Isaiah Berlin

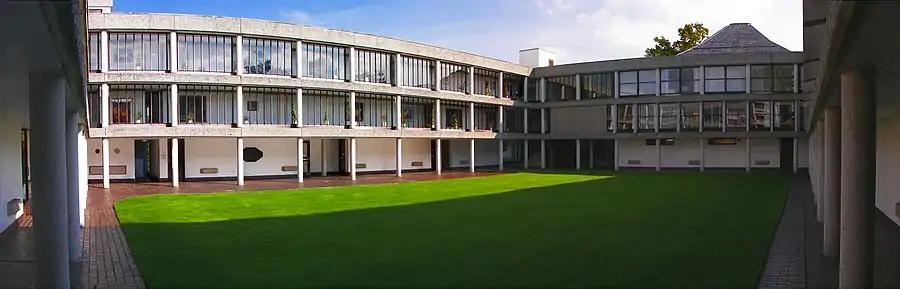
The Berlin Quadrangle, Wolfson College

He was elected a Foreign Honorary Member of the American Academy of Arts and Sciences in 1959, and a member of the American Philosophical Society in 1975. He was instrumental in the founding, in 1966, of a new graduate college at Oxford University: Wolfson College. The college was founded to be a centre of academic excellence which, unlike many other colleges at Oxford, would also be based on a strong egalitarian and democratic ethos. Berlin was a member of the Founding Council of the Rothermere American Institute at Oxford University. As later revealed, when he was asked to evaluate the academic credentials of Isaac Deutscher, Isaiah Berlin argued against a promotion, because of the profoundly pro-communist militancy of the candidate.